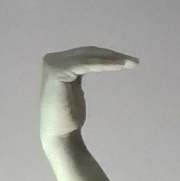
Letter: haa